Mercy International Centre

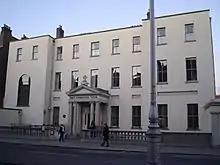

Mercy International Centre is the original house of the Sisters of Mercy. The building began in 1824 and the house was opened on 24 September 1827. As this was the feast day of Our Lady of Mercy, the house was called the House of Mercy. The instigator and owner of the house was Catherine McAuley, it is located on Lower Baggot Street, Dublin, Ireland. In 1994, Mercy International Association undertook its first major project by restoring the property. It was opened to the public by the then-President of Ireland, Mary Robinson and became known as Mercy International Centre.